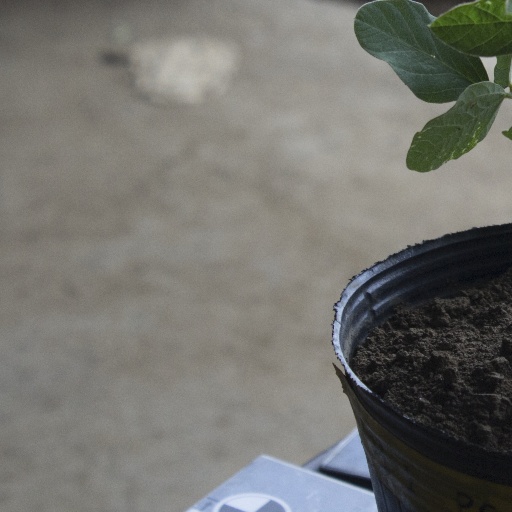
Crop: soybean